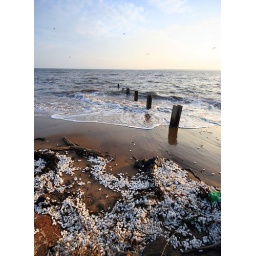
and birds in the sky